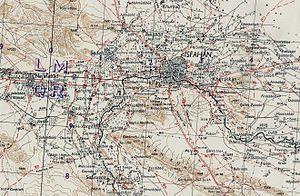
Ispahan [ispaɑ̃] est une ville d'Iran, capitale de la province d'Ispahan. Elle est située à 340 kilomètres au sud de Téhéran, au croisement de deux voies importantes reliant l'ouest à l'est et le nord au sud du pays. Ispahan était en septembre 2015 la troisième ville la plus peuplée d'Iran, avec 2 031 324 habitants, appelés en français les Ispahanais. La zone métropolitaine d'Ispahan est un des centres majeurs de l'industrie et de l'enseignement en Iran.